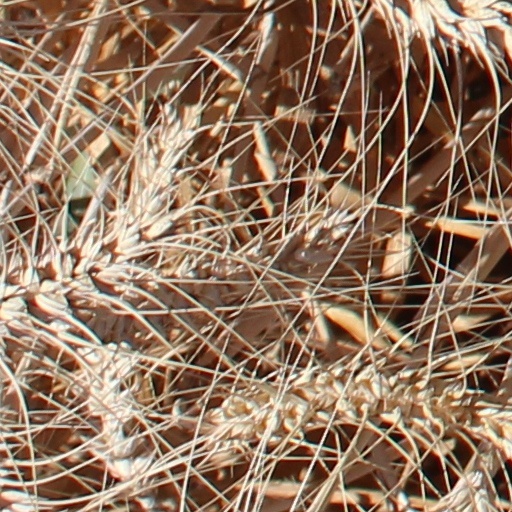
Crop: wheat